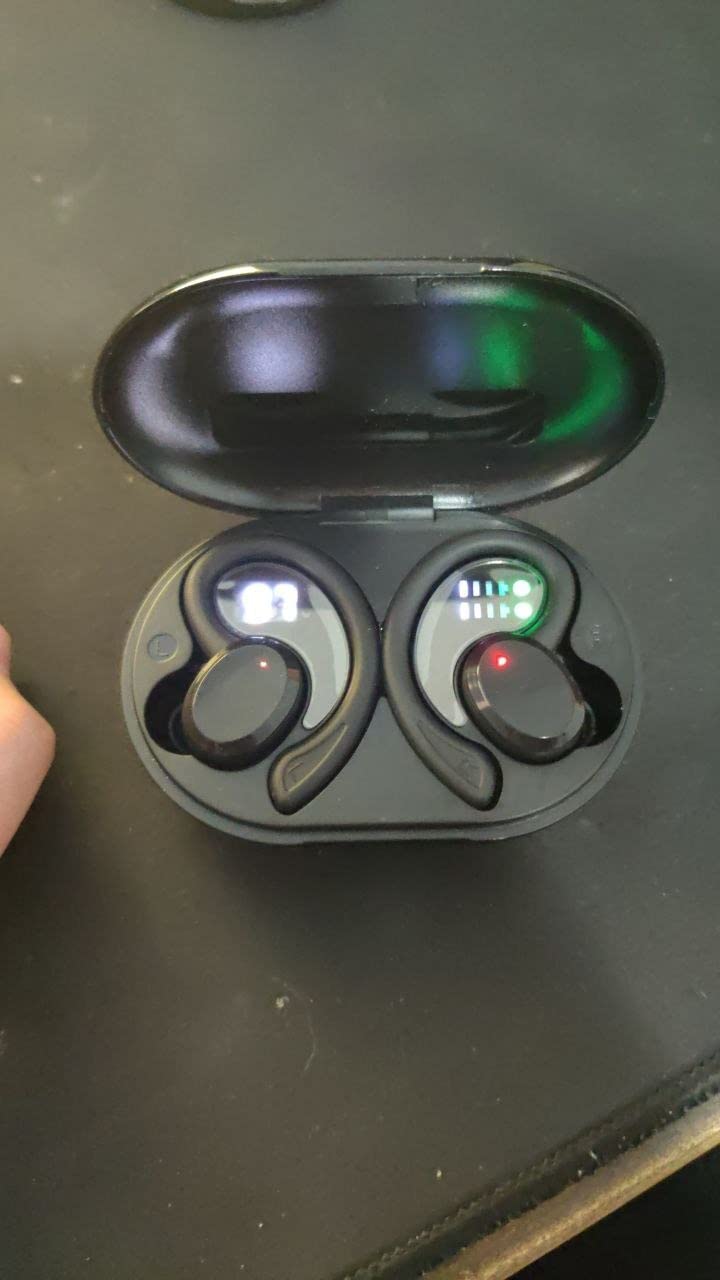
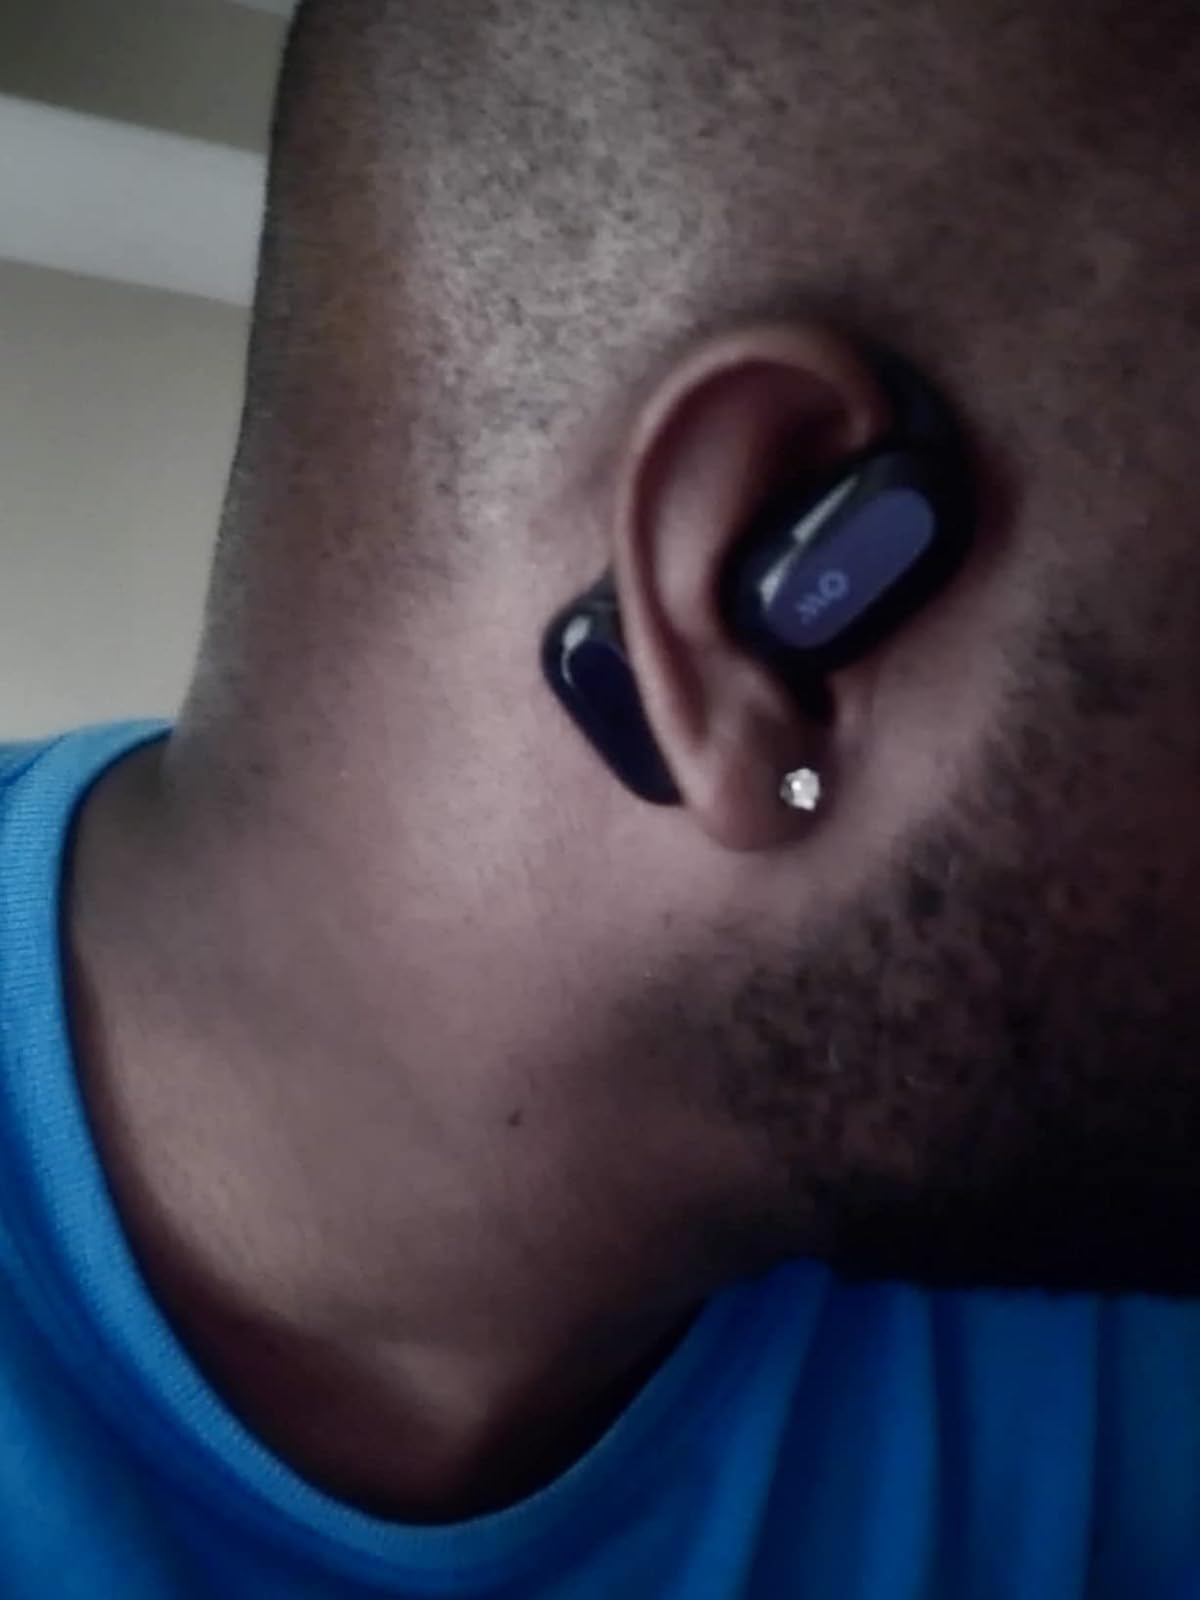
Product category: earbuds
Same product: no